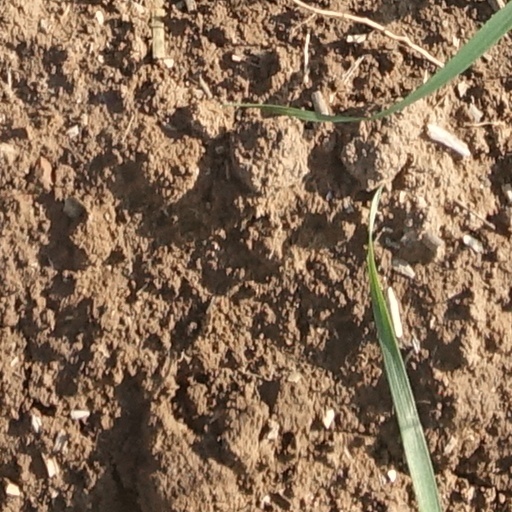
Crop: wheat